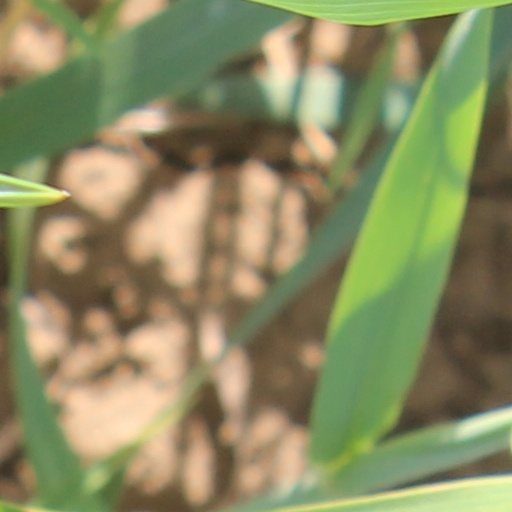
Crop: wheat